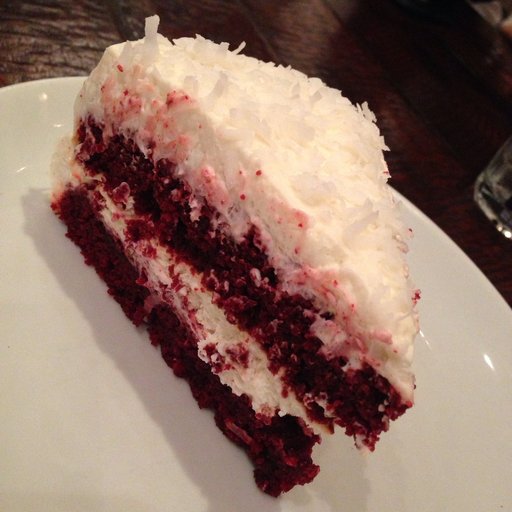
Label: red_velvet_cake